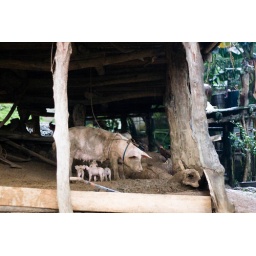
pigs and piglets under a house